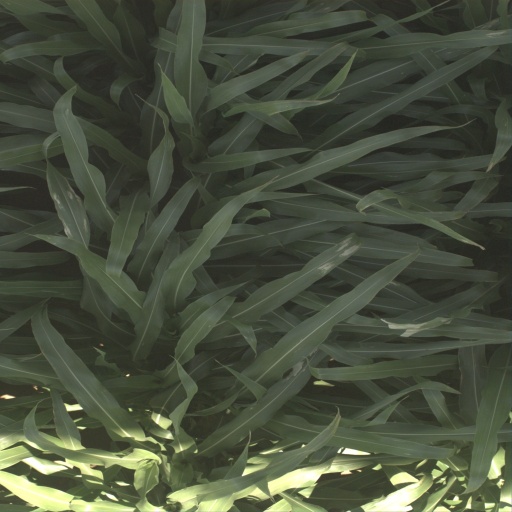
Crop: sorghum